Subatlantic

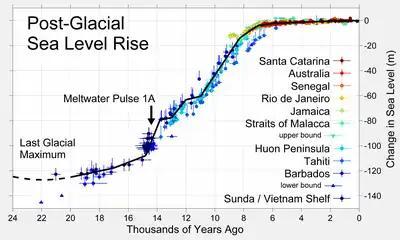
Post-glacial sea level rise.

During the 2,500 year duration of the subatlantic global sea level kept on rising by about 1 meter. This corresponds to a rather low rate of 0.4 millimeters per year. Yet at the end of the 19th century a drastic change can be witnessed with a rate increase to 1.8 mm per year in the period 1880 to 2000. In the last twenty years alone satellite measurements document a rise of 50 millimeters which corresponds to a sixfold increase on the pre-industrial rate and a new rise of 2.5 millimeters per year.